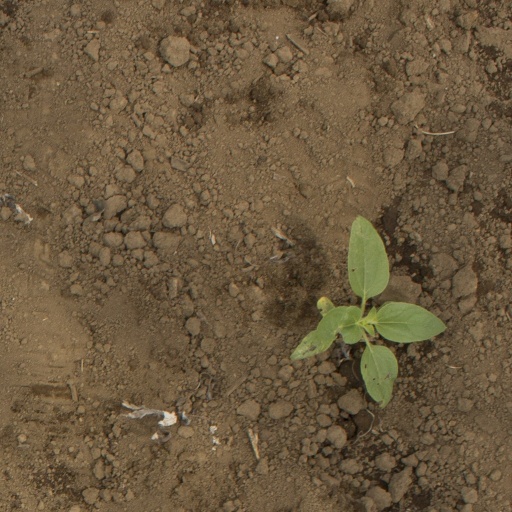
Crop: Jerusalem artichoke